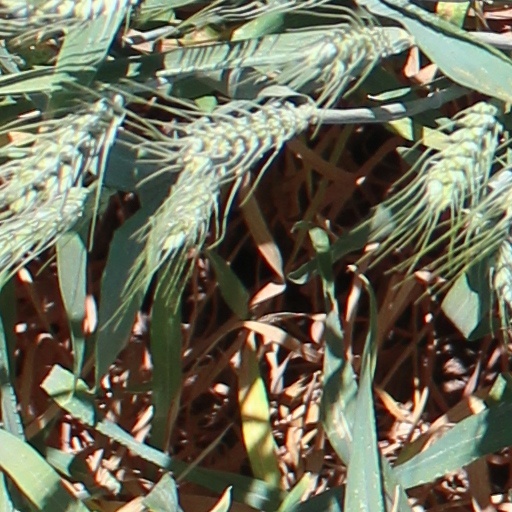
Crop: wheat